2002 Dutch cabinet formation

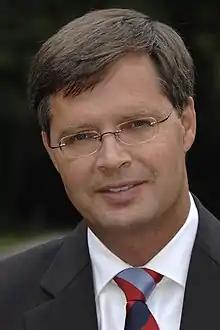
Formateur Jan Peter Balkenende, 2006.

On Donner's advice, Balkenende was appointed formateur on 4 July, after which Maria van der Hoeven negotiated on behalf of CDA. The negotiators quickly agreed on the number of ministerial posts per party: CDA 6, LPF 4 and VVD 4, with the ministerial post for Development Aid becoming a State Secretary. Distributing the posts proved more difficult and led to annoyance. LPF wanted Finance - while that ministry had actually already been given to VVD - as well as Interior, Justice or a heavy ministership of Asylum and Immigration. LPF even threatened to drop out.